Whitehall (Annapolis, Maryland)

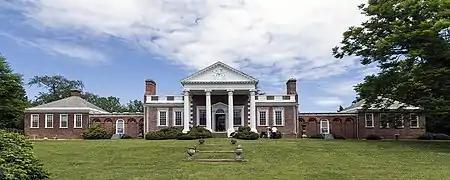
South elevation of Whitehall

Whitehall was designated a National Historic Landmark in 1960. It was listed on the National Register of Historic Places in 1966.